Northern elephant seal

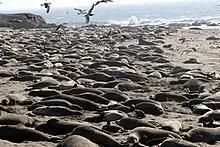
The northern elephant seal population was estimated to be 171,000 in 2005.

Female elephant seals forage in the open ocean, while male elephant seals forage along the continental shelf. Males usually dive straight down to the ocean floor and stay at the bottom foraging for benthic prey. The females hunt for pelagic prey in the open ocean, and dive deeper — up to , though on average about — and stay down longer than the males. Female elephant seals have been tagged and found to dive almost continuously for 20 hours or more a day, mostly in deep water, where small fish are abundant.